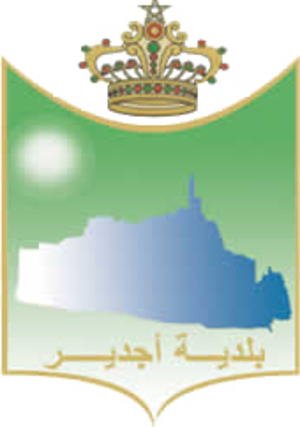
Ajdir est une commune et ville — municipalité — de la province d'Al Hoceïma, dans la région de Tanger-Tétouan-Al Hoceïma, au Maroc. Il apparient à la tribu rifaine des Aït Ouriaghel.